Jef Valkeniers

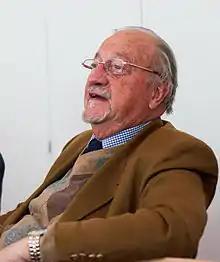

Jozef Maria Zacharias "Jef" Valkeniers (born 29 December 1932) is a physician-neuropsychiatrist and a Flemish politician.